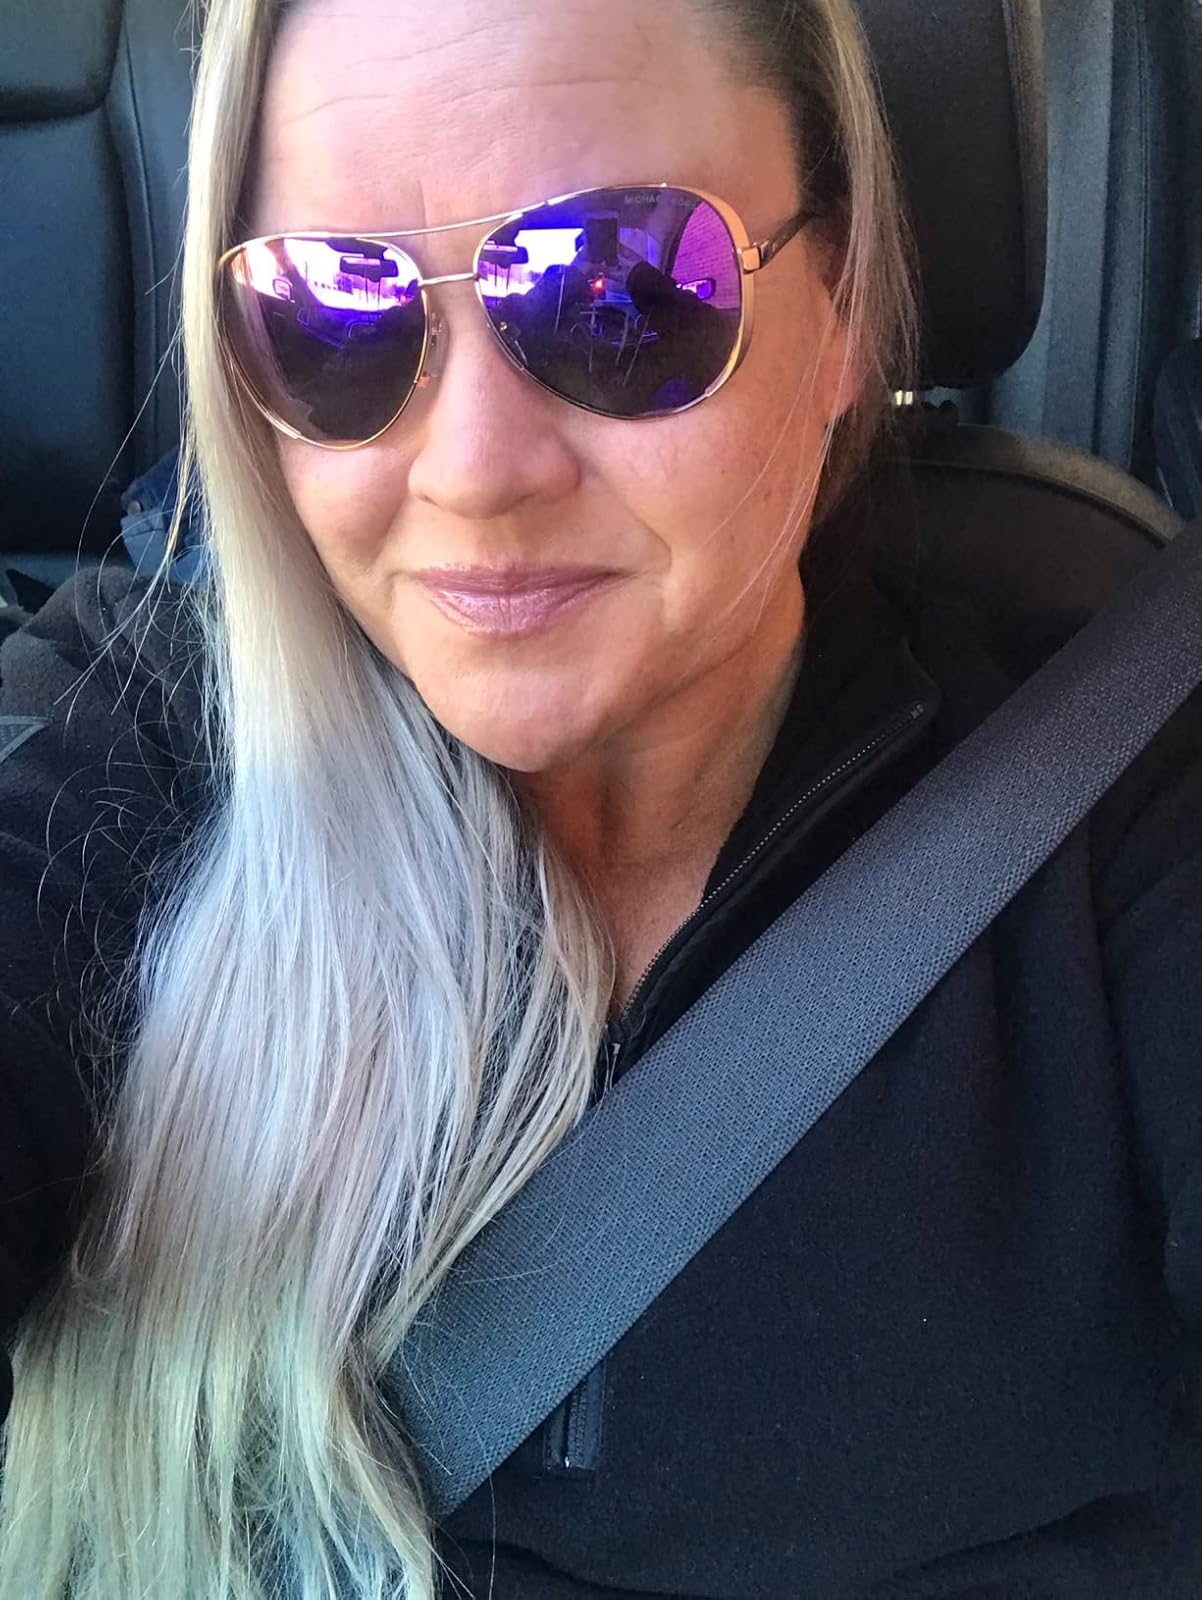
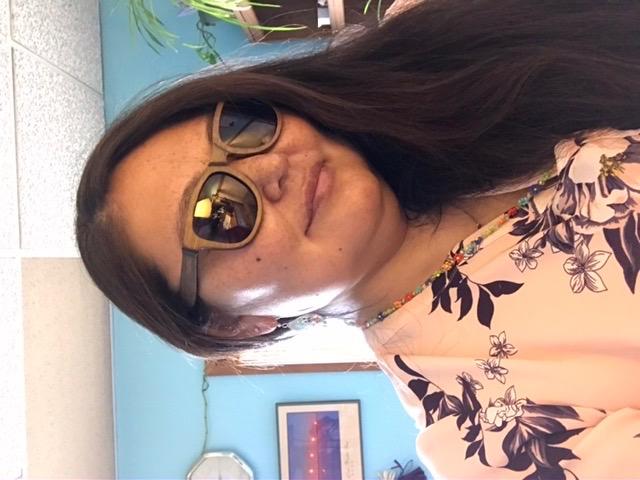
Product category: accessories_sunglasses
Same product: no